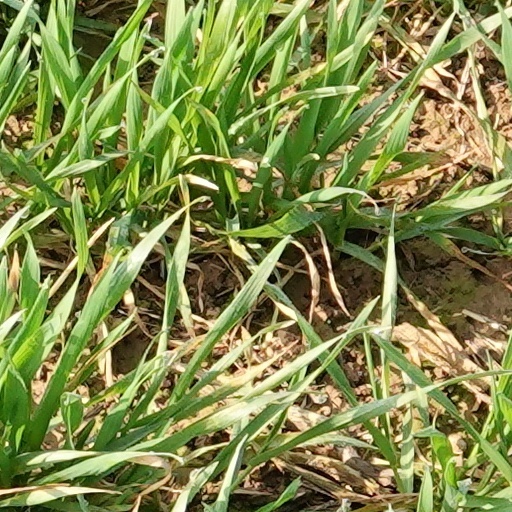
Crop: wheat